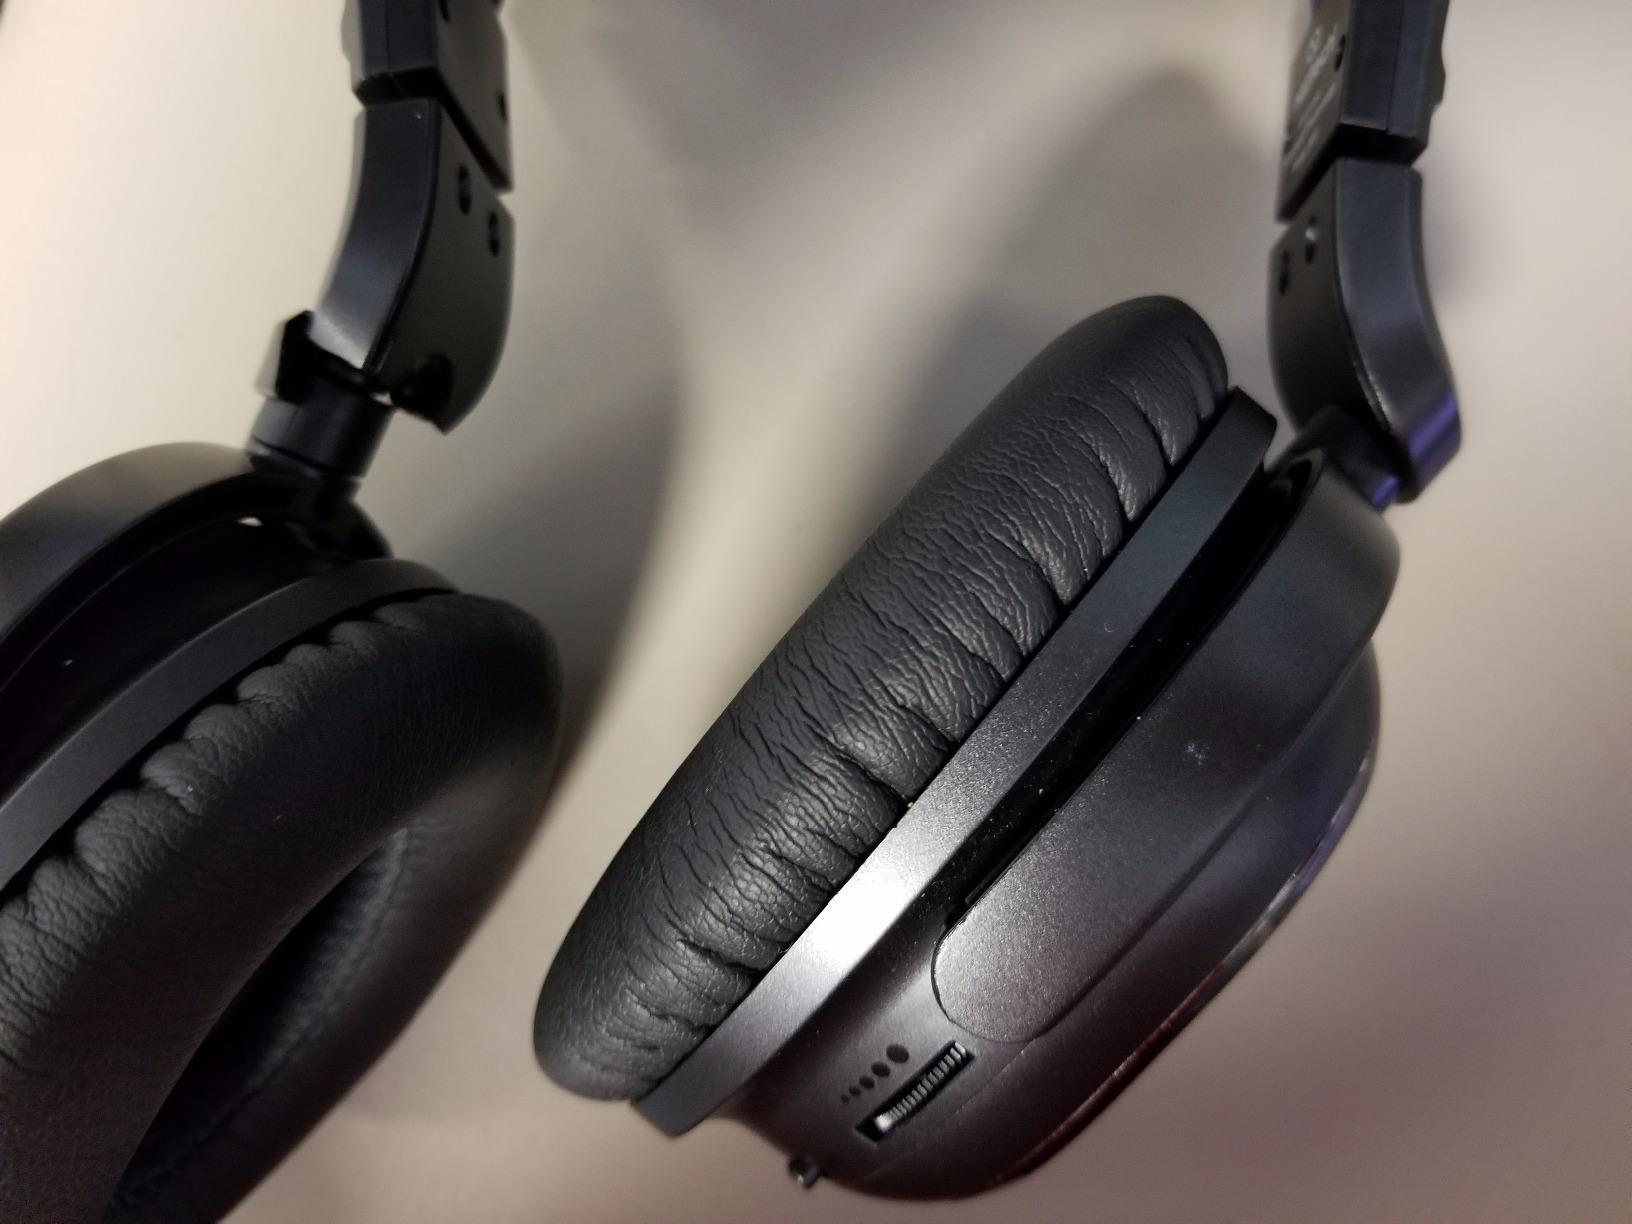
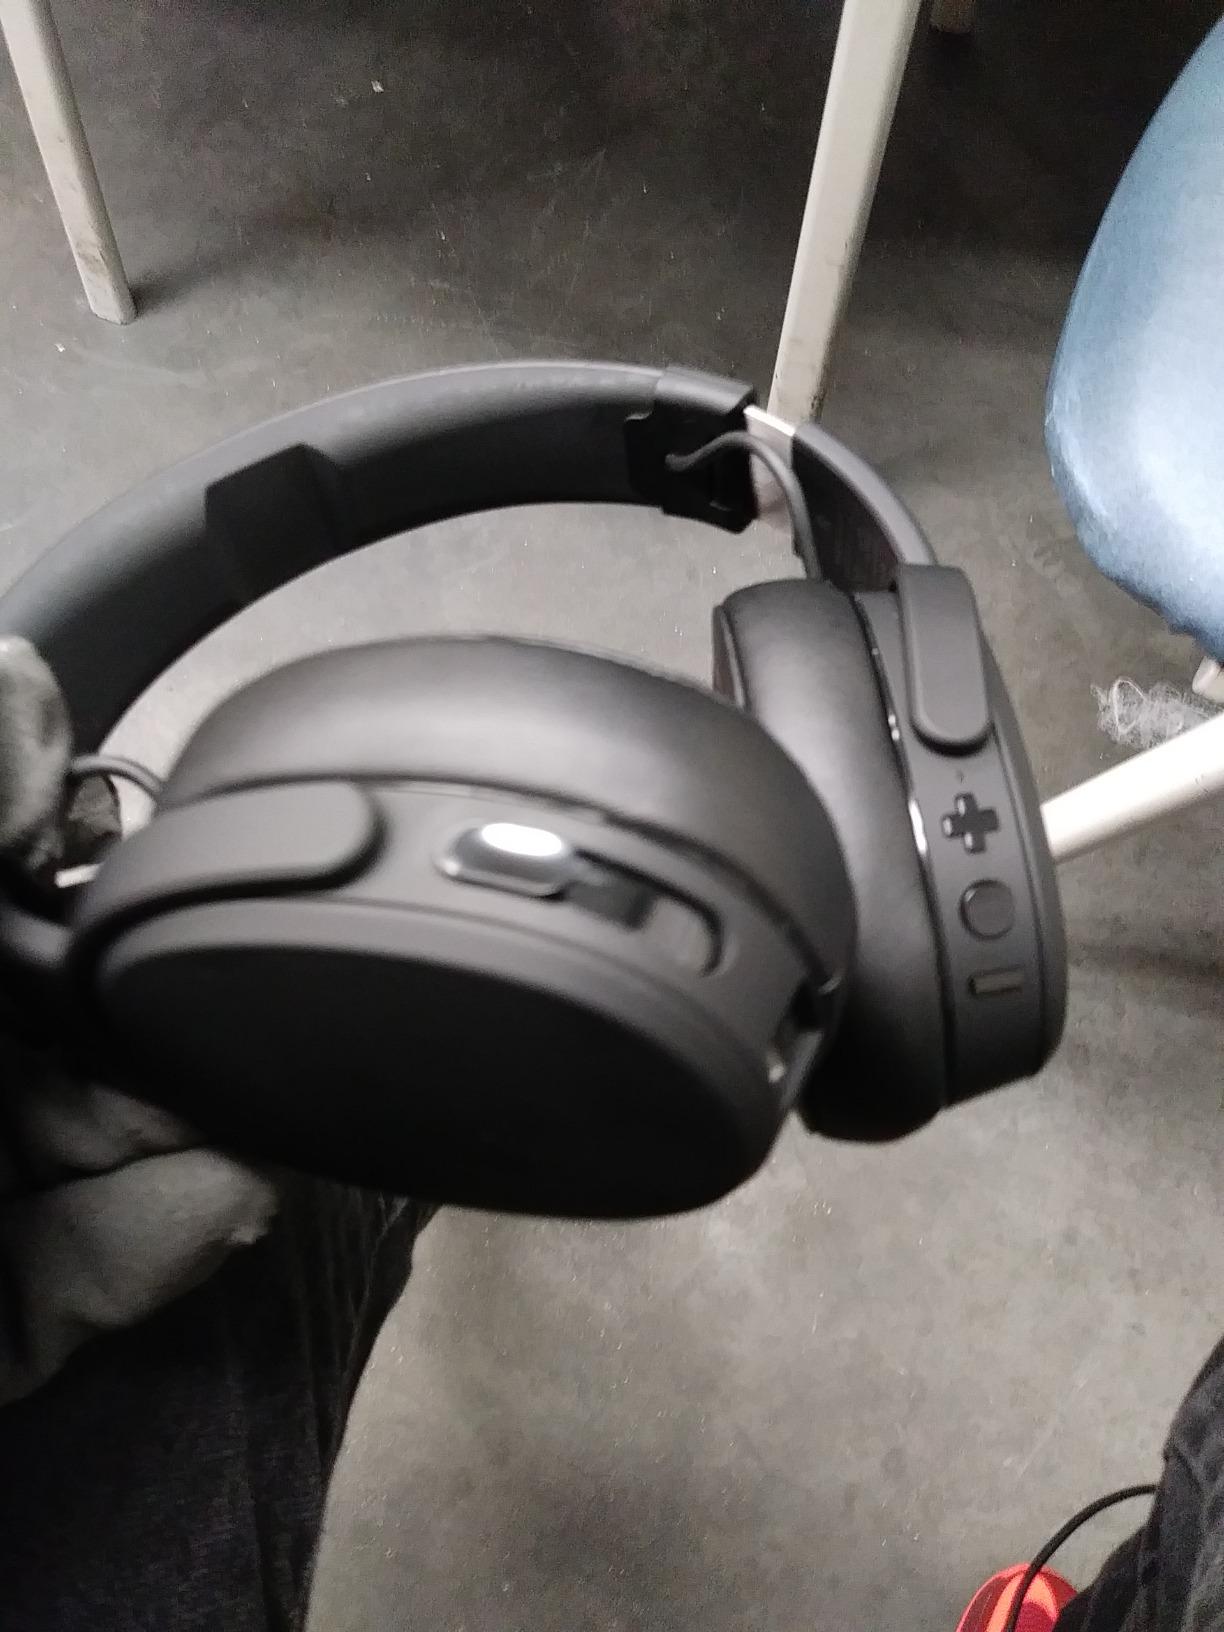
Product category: headphones
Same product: no